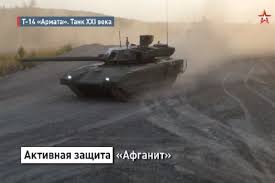
Label: T-14